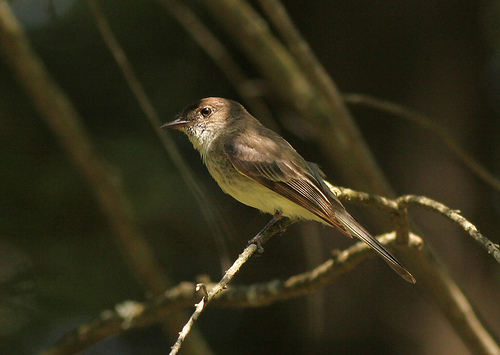
the bird has a yellow breast and belly as well as a small eyering.
a small bird with brown wings, and a bill that curves downwardsthe bird has a brown bill and a black bill that is small.
this is a brown bird with a brown bill ,and a white belly
this bird has a white belly, a brown wing and head and a pointy bill.
this bird has wings that are grey with a yellow belly
this bird has a yellow belly and vent, and brown and white secondaries.
this bird has wings that are brown and has a yellow belly
this small bird has a brown bill and crown and wings but a white throat and belly.
this bird is brown with white and has a long, pointy beak.
Species: Yellow Bellied Flycatcher